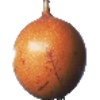
Label: granadilla